Odd-eyed cat

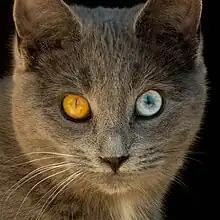
An odd-eyed blue and white cat

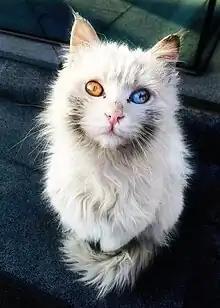
An odd-eyed cat showing complete heterochromia (amber and blue eye) and sectoral heterochromia in the blue eye (partially brown-coloured)

An odd-eyed cat has one blue eye and one eye either green, yellow, amber, or brown. This is a feline form of complete heterochromia, a condition that occurs in some other animals, including humans. There is also sectoral (partial) heterochromia, where two different colours occur within the same iris. The condition most commonly affects solid white cats, but may be found in cats of any coat colour.